Laguna Salada (Mexico)

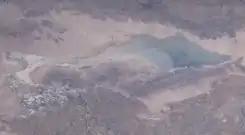

Laguna Salada (Spanish, "salty lagoon") is a vast dry lake some 10 meters below sea level in the Sonoran Desert of Baja California, southwest of Mexicali. When dry, the flatness of the exposed lake bed sediments makes it a favoured location for recreational driving. It is also notorious for its dust storms when dry, usually the result of monsoonal thunderstorms during the summer. During times of significant rain the lagoon can fill completely with water, leaving the unpaved road along its west bank as the only means of traversing the area. Flanked by the Sierra de Los Cucapah and the Sierra de Juárez mountain ranges, the lake is approximately long and at its widest point.